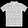
Label: T - shirt / top